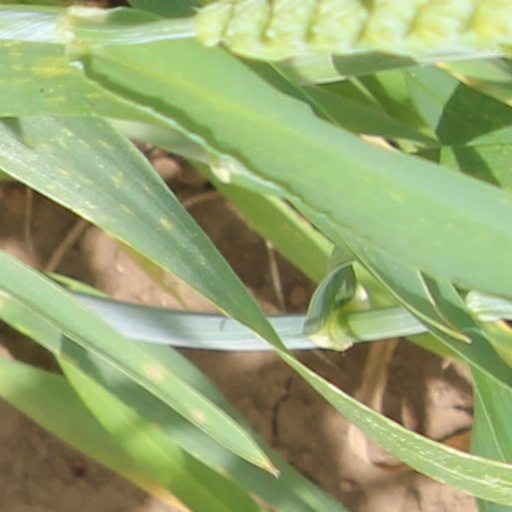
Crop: wheat